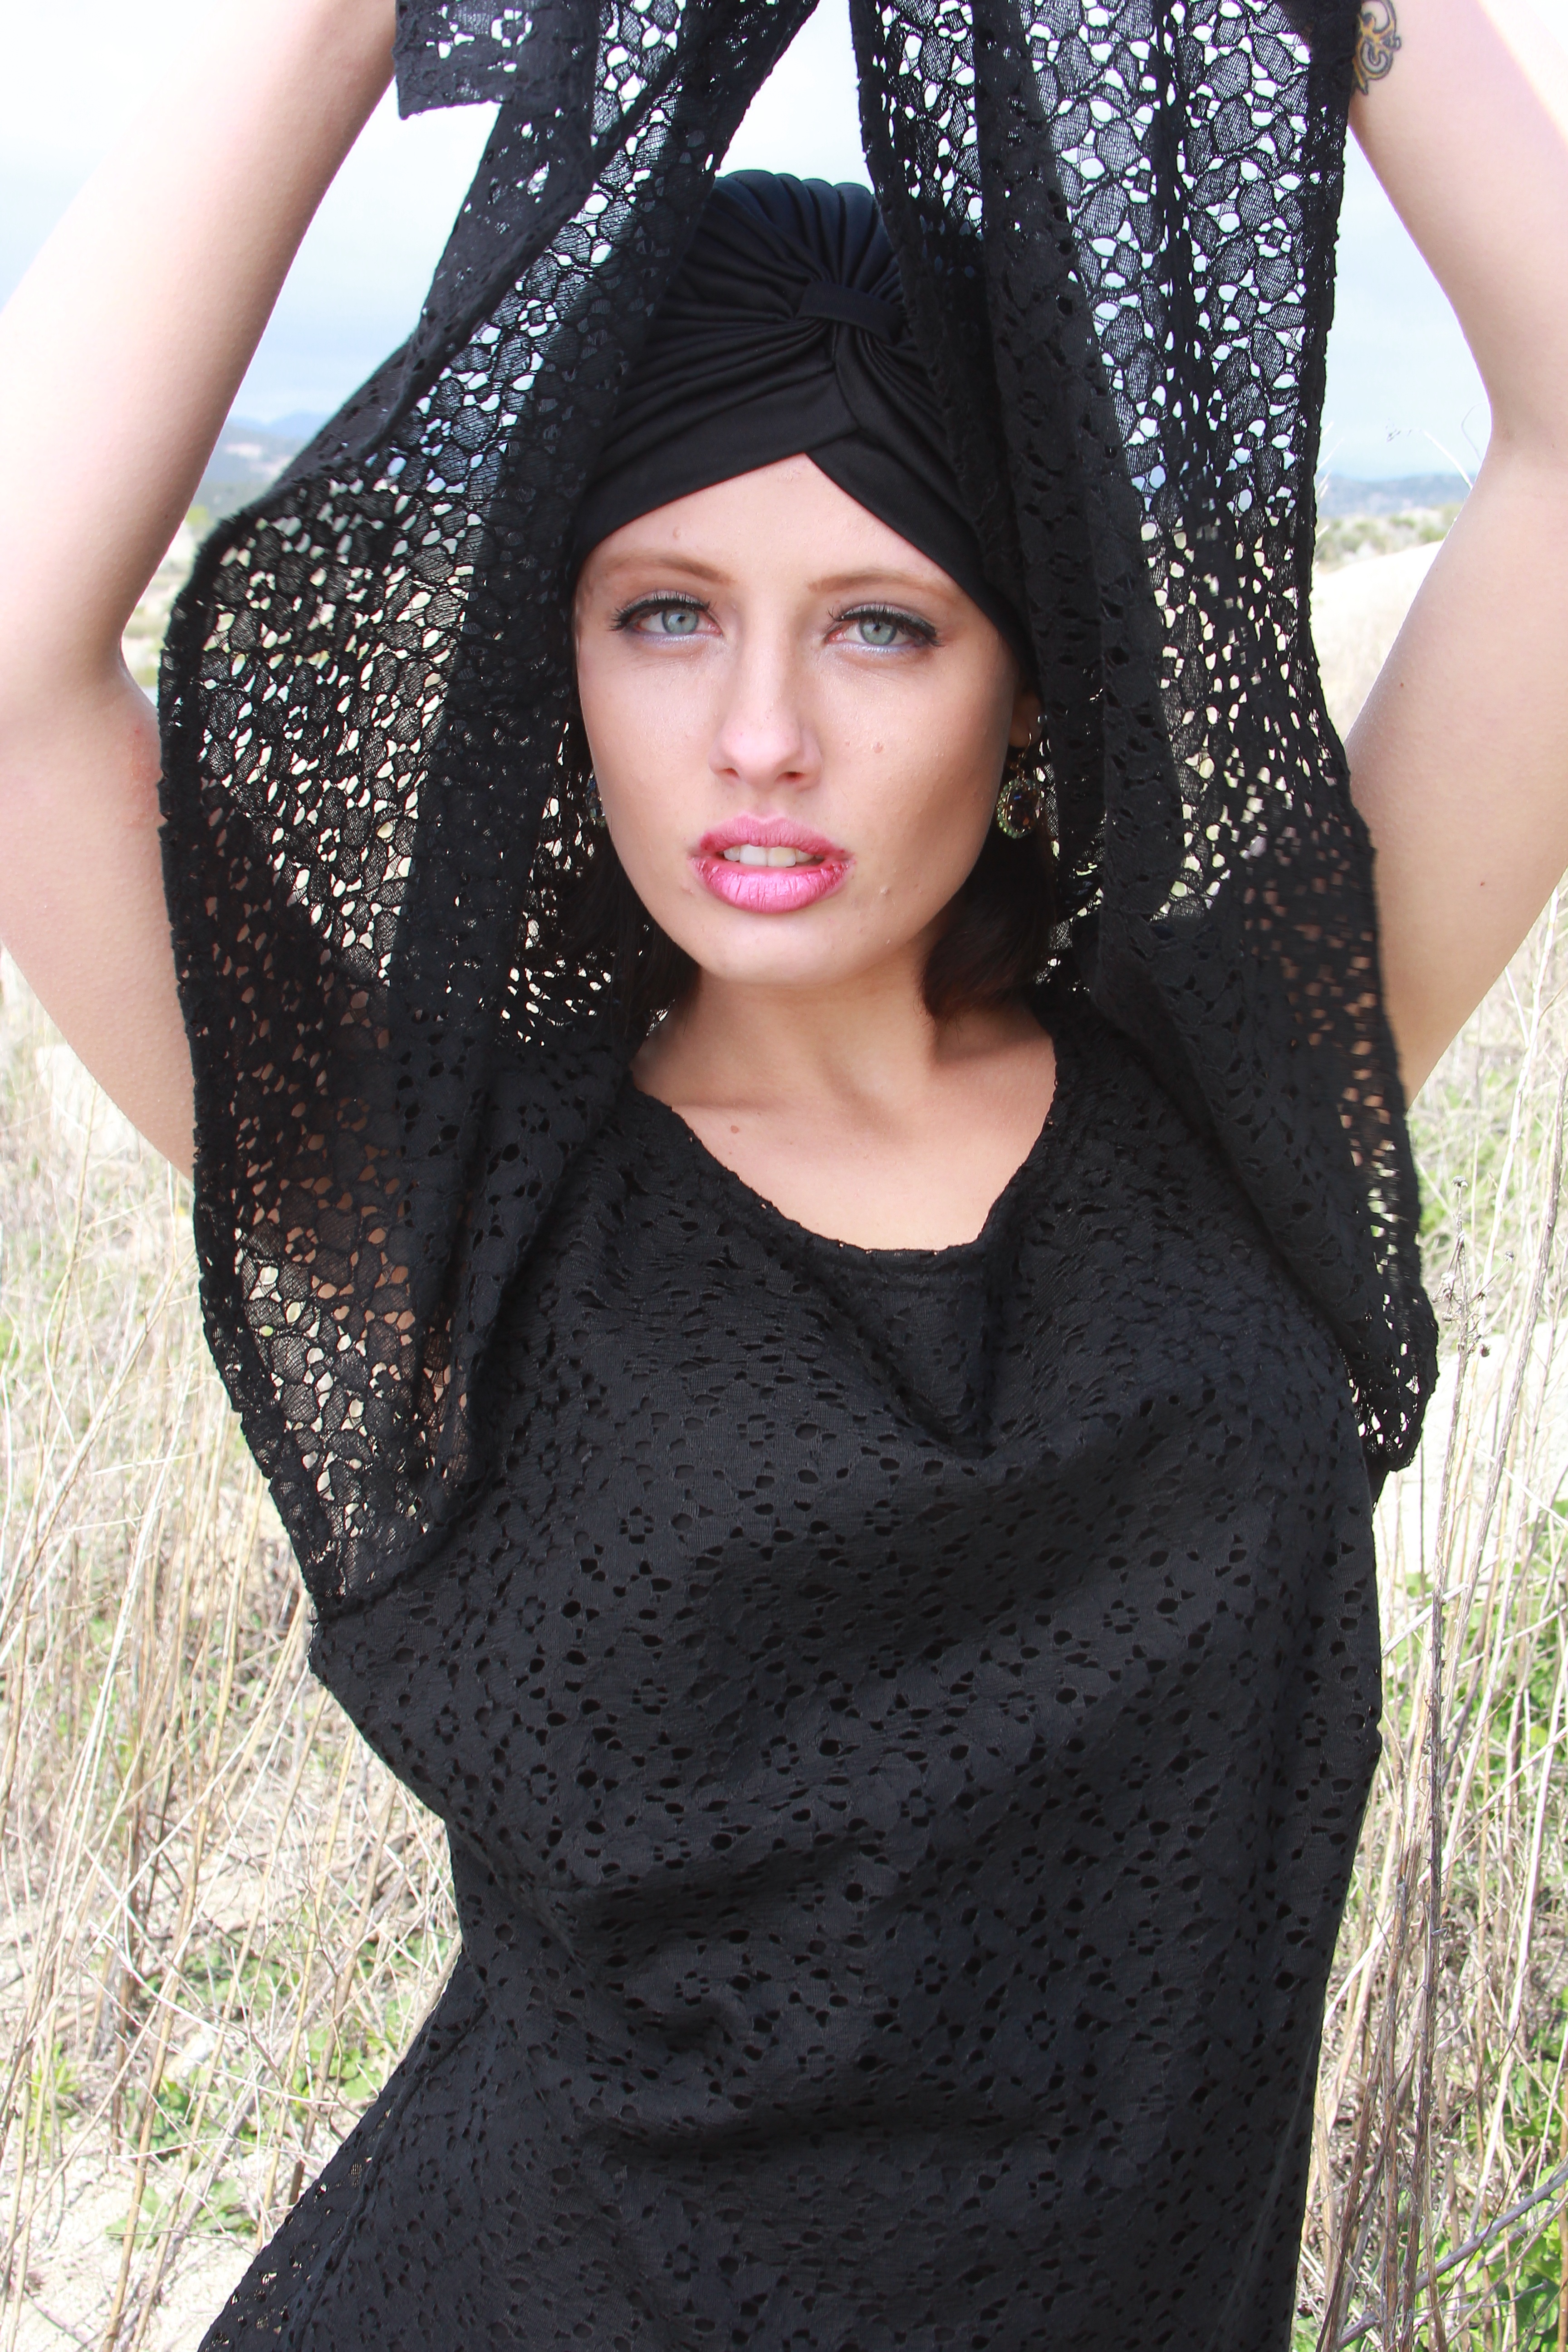
female, dance, pattern, portrait, model, fashion, clothing, lady, outerwear, human body, posing, outdoors, face, dress, hands, beauty, costume, gown, veil, stylish, abdomen, photo shoot, fashion model, formal wear, black hat